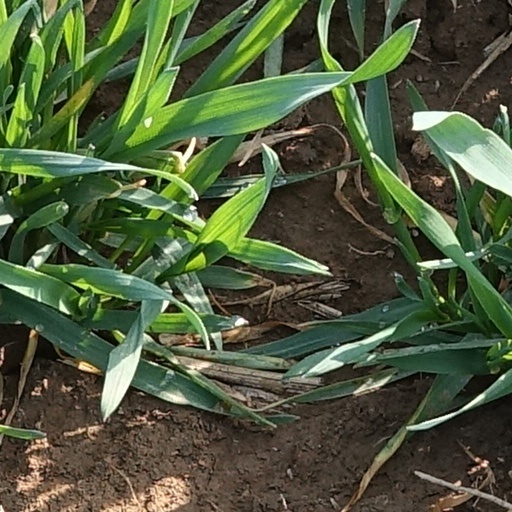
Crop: wheat